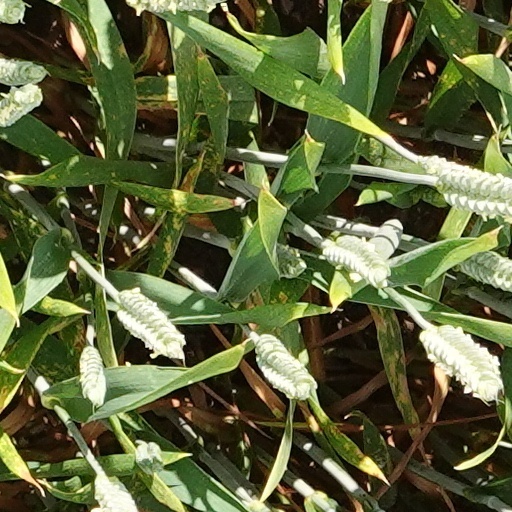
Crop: wheat